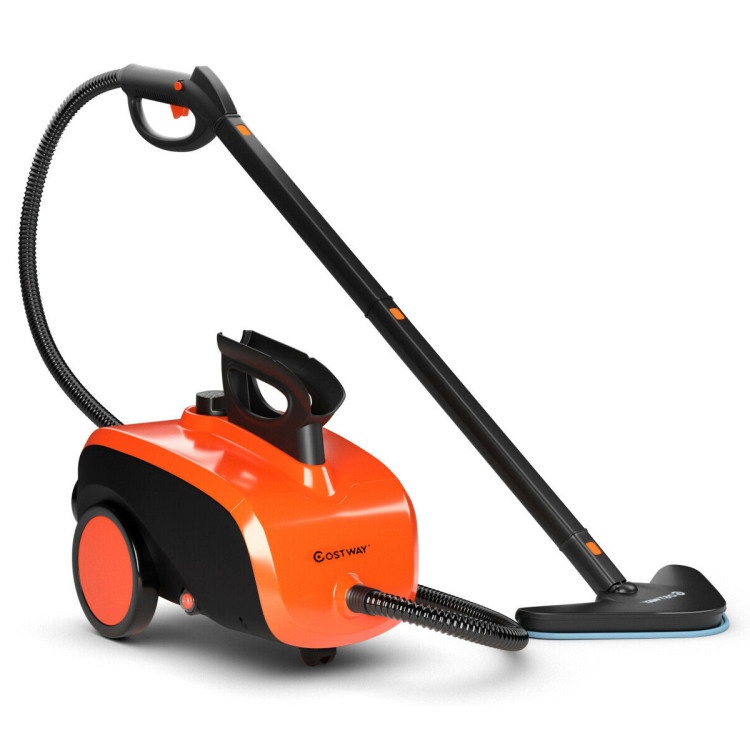
SUGIFT Heavy Duty Household Multipurpose Steam Cleaner with 18 Accessories
Brand: SUGIFT
This steam cleaner delivers the cleaning power of a much larger professional unit, in a much smaller package. It is an energy-efficient, ultra-reliable and comprehensive cleaning solution. With 1500 -Watt steam power and multiple accessories, our Steam Cleaner can easily remove dirt, grease, and stains while killing 99.9% of dust and other undesirable particles. Thanks to its versatile design it can be used in any room of your house, and not just indoors but outdoors as well. If you are looking for it, don't hesitate to buy it! It is not equipped with chemical reagents, making it safe for use The high sensitivity of the temperature control system, automatically turns the unit off, if the temperature gets above the limit Over-heating cut-out system Automatically turns off when there is no water in the tank 1.5L (51oz.) water tank for continuous cleaning High efficiency & energy conservation 226 ¡ãF hot pressured steam A rolling caster and two wheels for easy movement The steam lock switch offers continuous steam Two extension tubes for cleaning without bending down 18 versatile accessories for different cleaning environments Certified safe: ETL listed for the USA Specifications ColorOrange & black Dimension of cleaner11" x 17" x 14" (L x W x H) Soft pipe79.0" Power cord16 ft Tension tubes23.0" Boiler capacity51 oz/1.5 L Max steam temperature226¨H Max pressure4 bar Heating time8-9 min (Approx) Continuous steam timeup to 45min Power supply110-120V AC, 60Hz, 1500W Item weight10.8 lbs Certified safeETL listed for USA
Category: Home & Garden > Household Appliances > Floor & Steam Cleaners > Carpet Steamers > Multi-Purpose Steam Cleaners